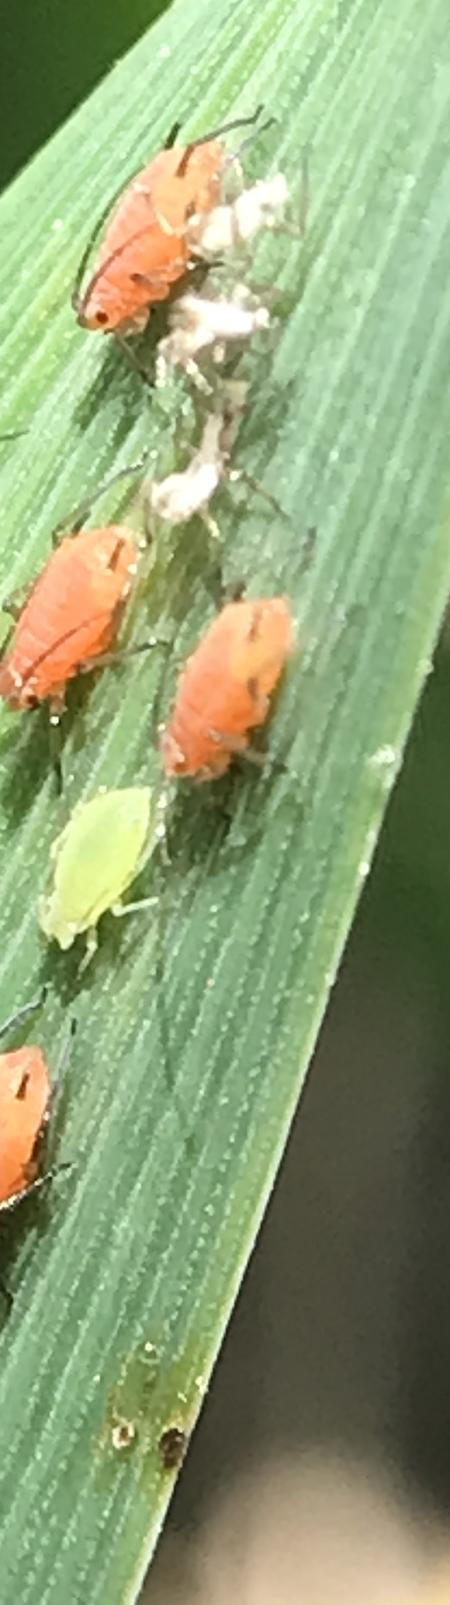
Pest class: english_grain_aphid